Trajan

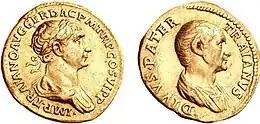
Gold aureus of Trajan depicting him alongside his namesake father, c. AD 115

Marcus Ulpius Traianus was born on 18 September AD53 in the Roman province of Hispania Baetica (in what is now Andalusia in modern Spain), in the "municipium" of Italica (now in the municipal area of Santiponce, in the outskirts of Seville), a Roman colony established in 206BC by Scipio Africanus. At the time of Trajan's birth it was a small town, without baths, theatre and amphitheatre, and with a very narrow territory under its direct administration. Trajan's year of birth is not reliably attested and may instead have been AD 56.